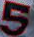
Number: 5